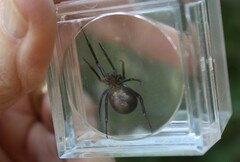
Species: Lactrodectus_hesperus